94th Regiment of Foot

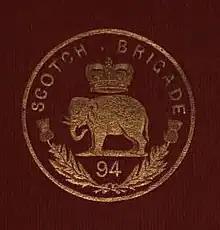
Badge of the 94th Regiment of Foot

The 94th Regiment of Foot was a British Army line infantry regiment, raised as the Scotch Brigade in October 1794. It was renumbered as the 94th Regiment of Foot in December 1802 and disbanded in December 1818. The regiment was reformed in December 1823 and served until 1881 when it amalgamated with the 88th Regiment of Foot to form the Connaught Rangers.